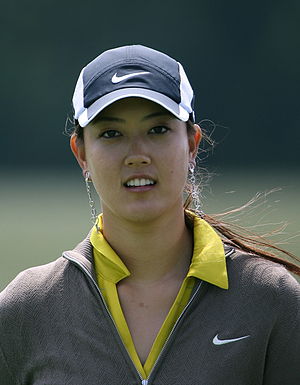
Michelle Wie
Michelle Wie er en amerikansk professionel golfspiller.